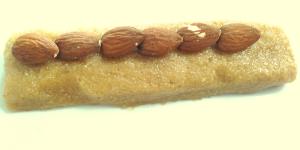
turron de jijona y alicante